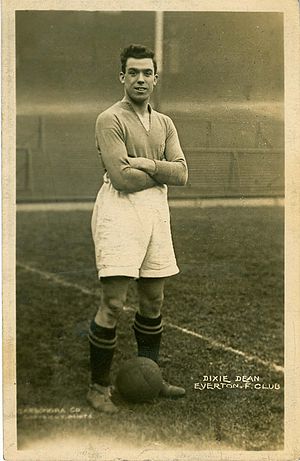
Dixie Dean
William Ralph Dean, populært kaldt Dixie Dean, var en engelsk fodboldspiller, der begyndte karrieren i Tranmere Rovers, før han blev solgt til Everton for £3,000 i 1925. Han kom i 1926 ud for en voldsom ulykke, hvor de fleste ikke troede at han ville få mulighed for at sætte sine ben på fodboldbanen igen, men efter en enkelt sæson, formåede han at genoptage sin aktive karriere. Han er den eneste spiller i engelsk fodbold som har scoret 60 ligamål på en enkelt sæson. Han spillede 16 landskampe og nåede at score 18 mål.